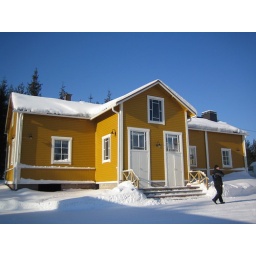
yellow house in lapland